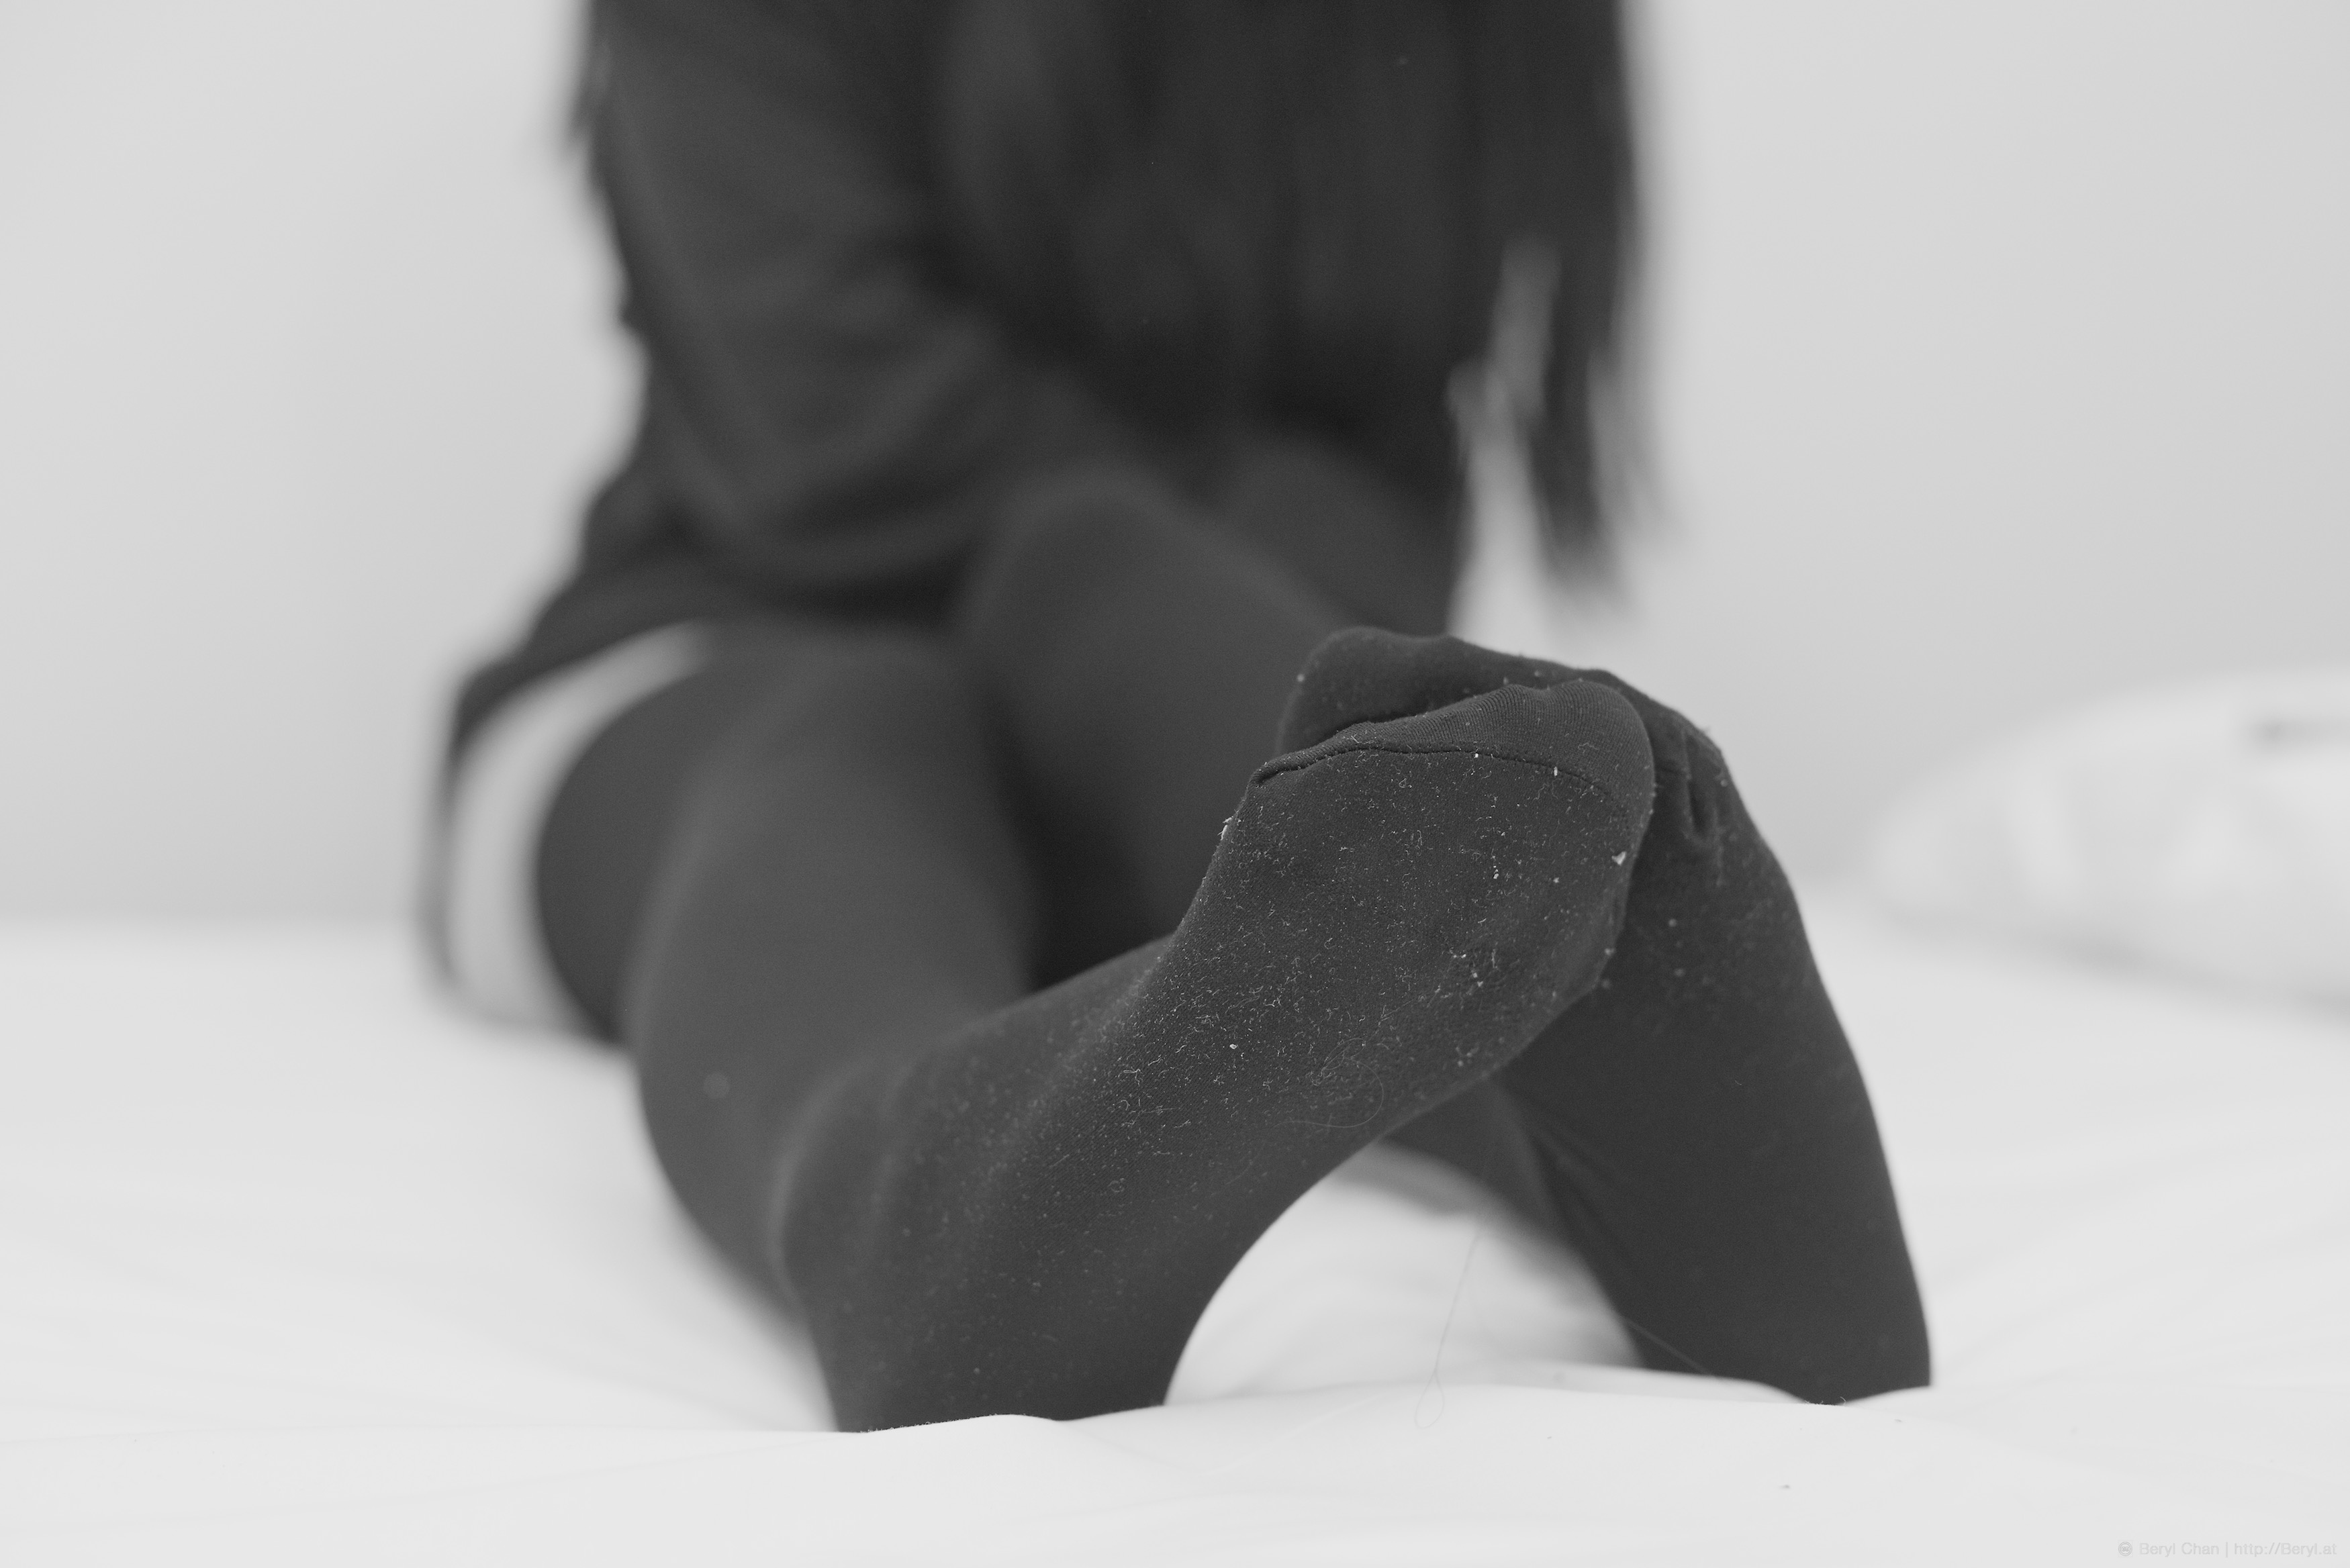
hand, black and white, girl, white, photography, feet, cute, leg, portrait, finger, foot, indoor, nikon, black, monochrome, closeup, arm, close up, human body, hands, bed, legs, footwear, faceless, detail, body, socks, kneehighsocks, nikond800e, kneesocks, manuallensnocpu, teenage, longsocks, schoolgirl, sock, teen, sense, monochrome photography, human positions